Henry C. Berghoff

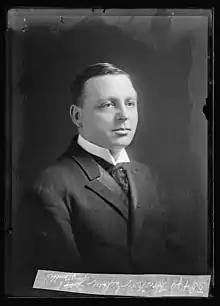
Lieutenant Governor Newton W. Gilbert, with whom Berghoff practiced law

Berghoff had been in favor of constructing a municipal lighting plant (which the city of Fort Wayne would own and operate) throughout his political career, believing it to be Fort Wayne's most important priority (at the time, it was a popular idea among Fort Wayne citizens). However, he gradually changed his position, and in 1903, decided against the construction of a municipal plant, instead opting for a privately owned corporation to be the city's main lighting supply, stating, "there is so much corruption in American cities that public utilities can be more economically managed by private corporations." On February 12, 1904, Berghoff, with the approval of the Fort Wayne City Council, signed General Ordinance 223, which granted a 31-year contract for a municipal lighting franchise to the Fort Wayne Electric Light and Power company, a private corporation. The "Fort Wayne Sentinel" criticized his actions as having "broke faith with the people." However, the "Fort Wayne News" praised the new franchise, stating that "its work will meet the entire approval of the people," and indicating that a majority of the people supported the franchise. The "News" also stated their belief that the then-current cost of electricity would be less under the franchise. The construction of a municipal lighting plant was later begun in 1906, and the plant was opened in 1908, all during the mayoralty of Berghoff's successor, William J. Hosey.